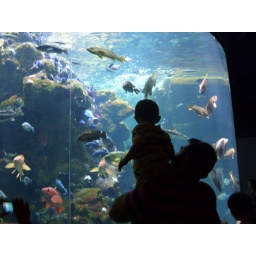
Showing my son the fish in the Aquarium at the California Academy of Sciences in San Francisco.